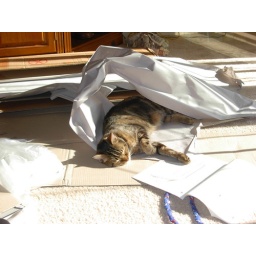
Roger takes over the box and packaging from a new curio cabinet